Mark 11

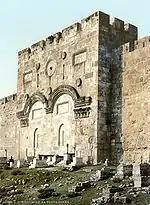
The Golden Gate or Sha'ar Harachamim

He goes into the city and checks out the Temple. Where this entry took place is unknown, some believing it was through what is now called the Golden Gate where it was believed the Messiah would enter Jerusalem. Others think he might have used an entrance to the south that had stairs that led directly to the Temple. The crowd seems to have dispersed before Jesus reaches the Temple. He surveys the scene, but because it is late he leaves and goes back to Bethany. There were two areas of the Temple, the main area of the building where people's activity took place and the inner sanctuary, also called the Temple, where the power of God was thought to reside.